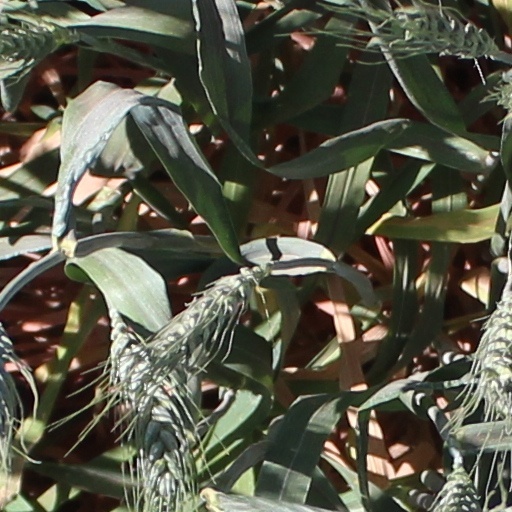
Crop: wheat